Loss of MV Darlwyne

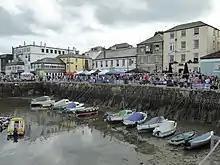
Falmouth Quay, where the first recovered bodies were brought on 4 August 1966

On 4 August, the first victims from "Darlwyne" were discovered in the sea about four miles east of Dodman Point. The bodies were of Albert Russell, his wife Margaret, and two teenage girls: Susan Tassell and Amanda Hicks. The first three were brought ashore by the Falmouth lifeboat, the fourth by the Fowey lifeboat. On 5 August, the body of Jean Brock was found, wearing a lifebelt, six miles west of the Eddystone lighthouse. That same day, light wreckage—planking from the on-board dinghy, an engine cover, a plastic ball and some sun tan lotion—was found on a beach near Polperro.